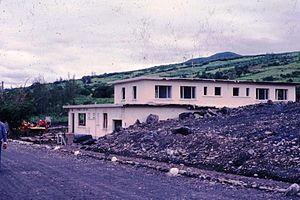
Gendarmerie endommagée par une coulée de lave à Sainte-Rose, La Réunion, France.
Sainte-Rose est une commune française, située dans le département de La Réunion.